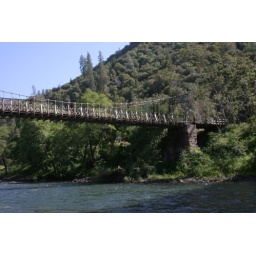
bridge over river